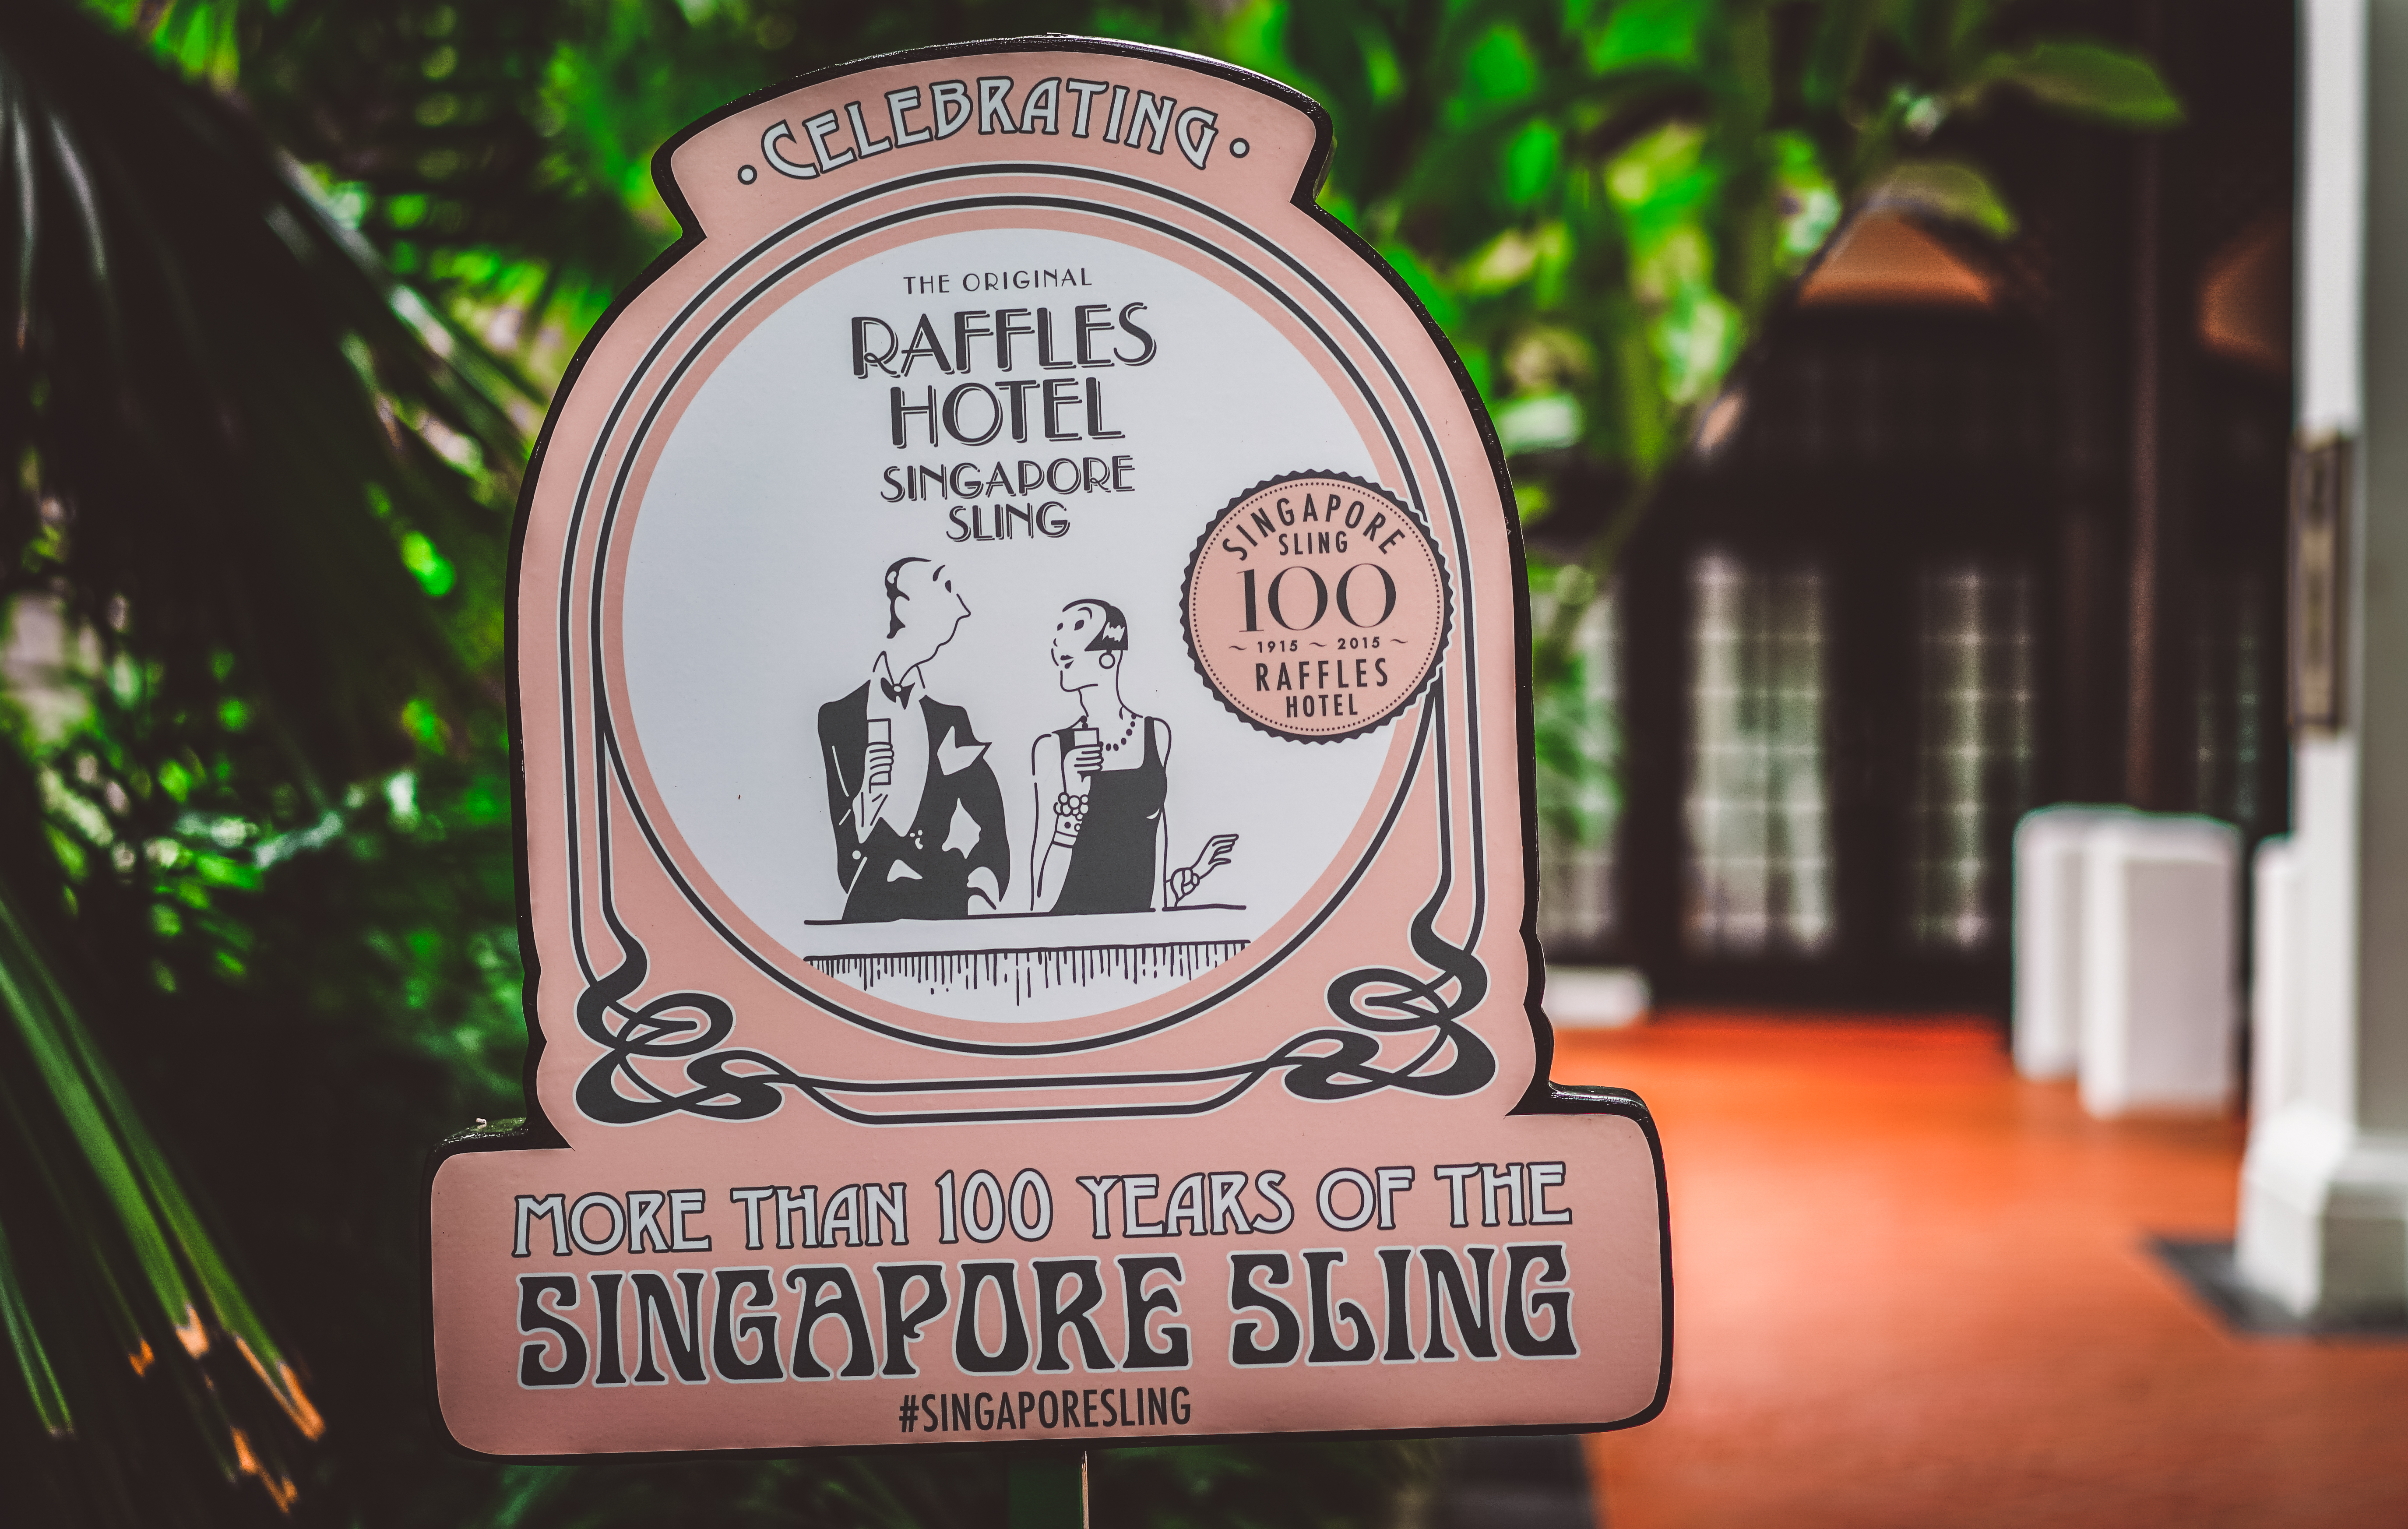
celebration, sign, green, lighting, singapore, 1915, singaporesling, raffleshotel, morethan100years